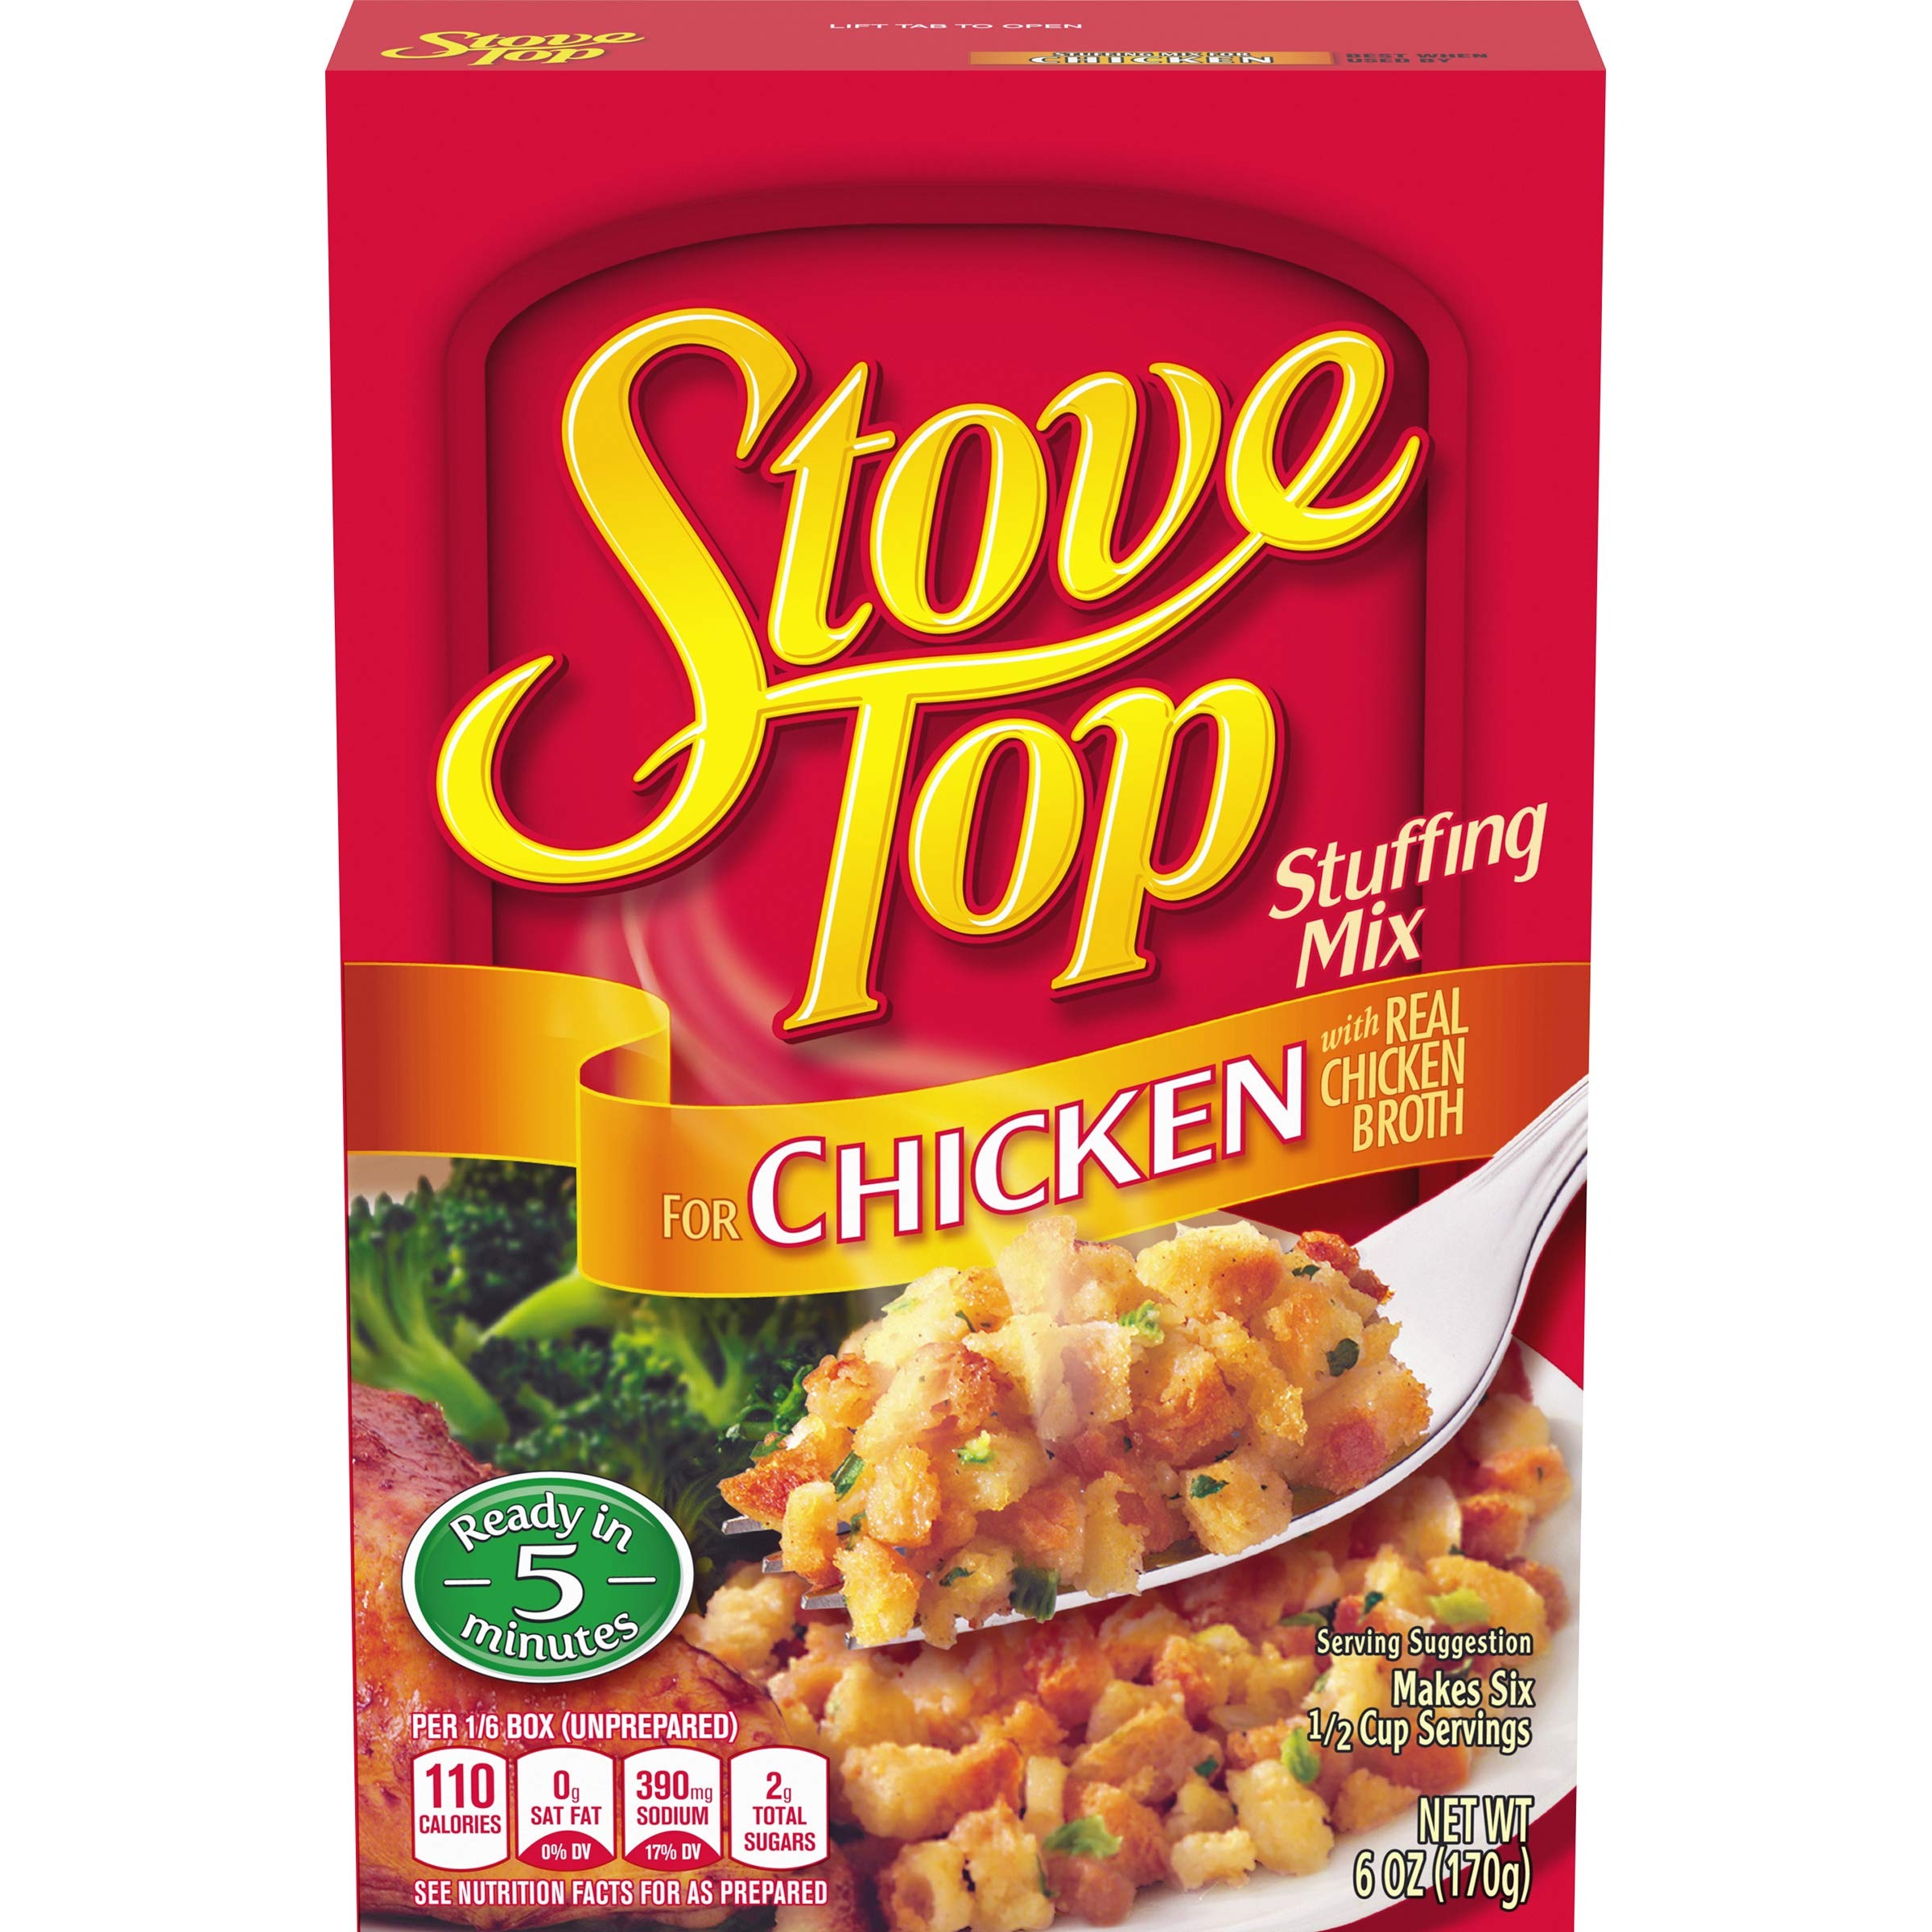
Item Name: Stove Top Chicken, 6 Ounce Boxes (Pack of 6)
Bullet Point 1: Pack of 6
Bullet Point 2: Made with real chicken broth
Bullet Point 3: Ready in 5 minutes
Bullet Point 4: Each box makes six 1/2-cup servings
Bullet Point 5: Made with real chicken broth
Bullet Point 6: Ready in 5 minutes
Bullet Point 7: Each box makes six 1/2-cup servings
Value: 36.0
Unit: Ounce

Price: 3.59